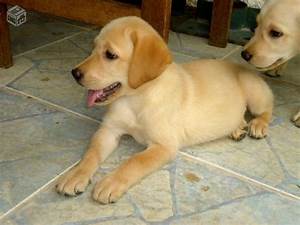
Label: cane